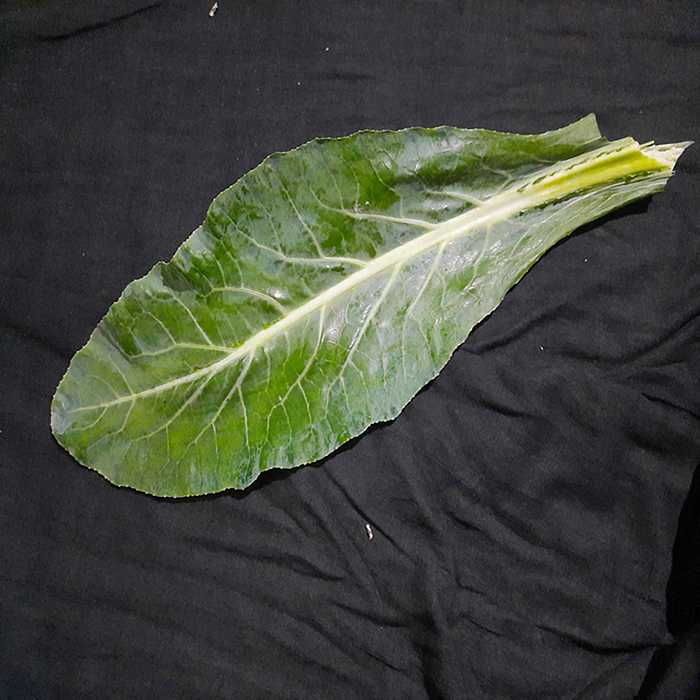
Plant: Cauliflower
Label: Fresh leaf